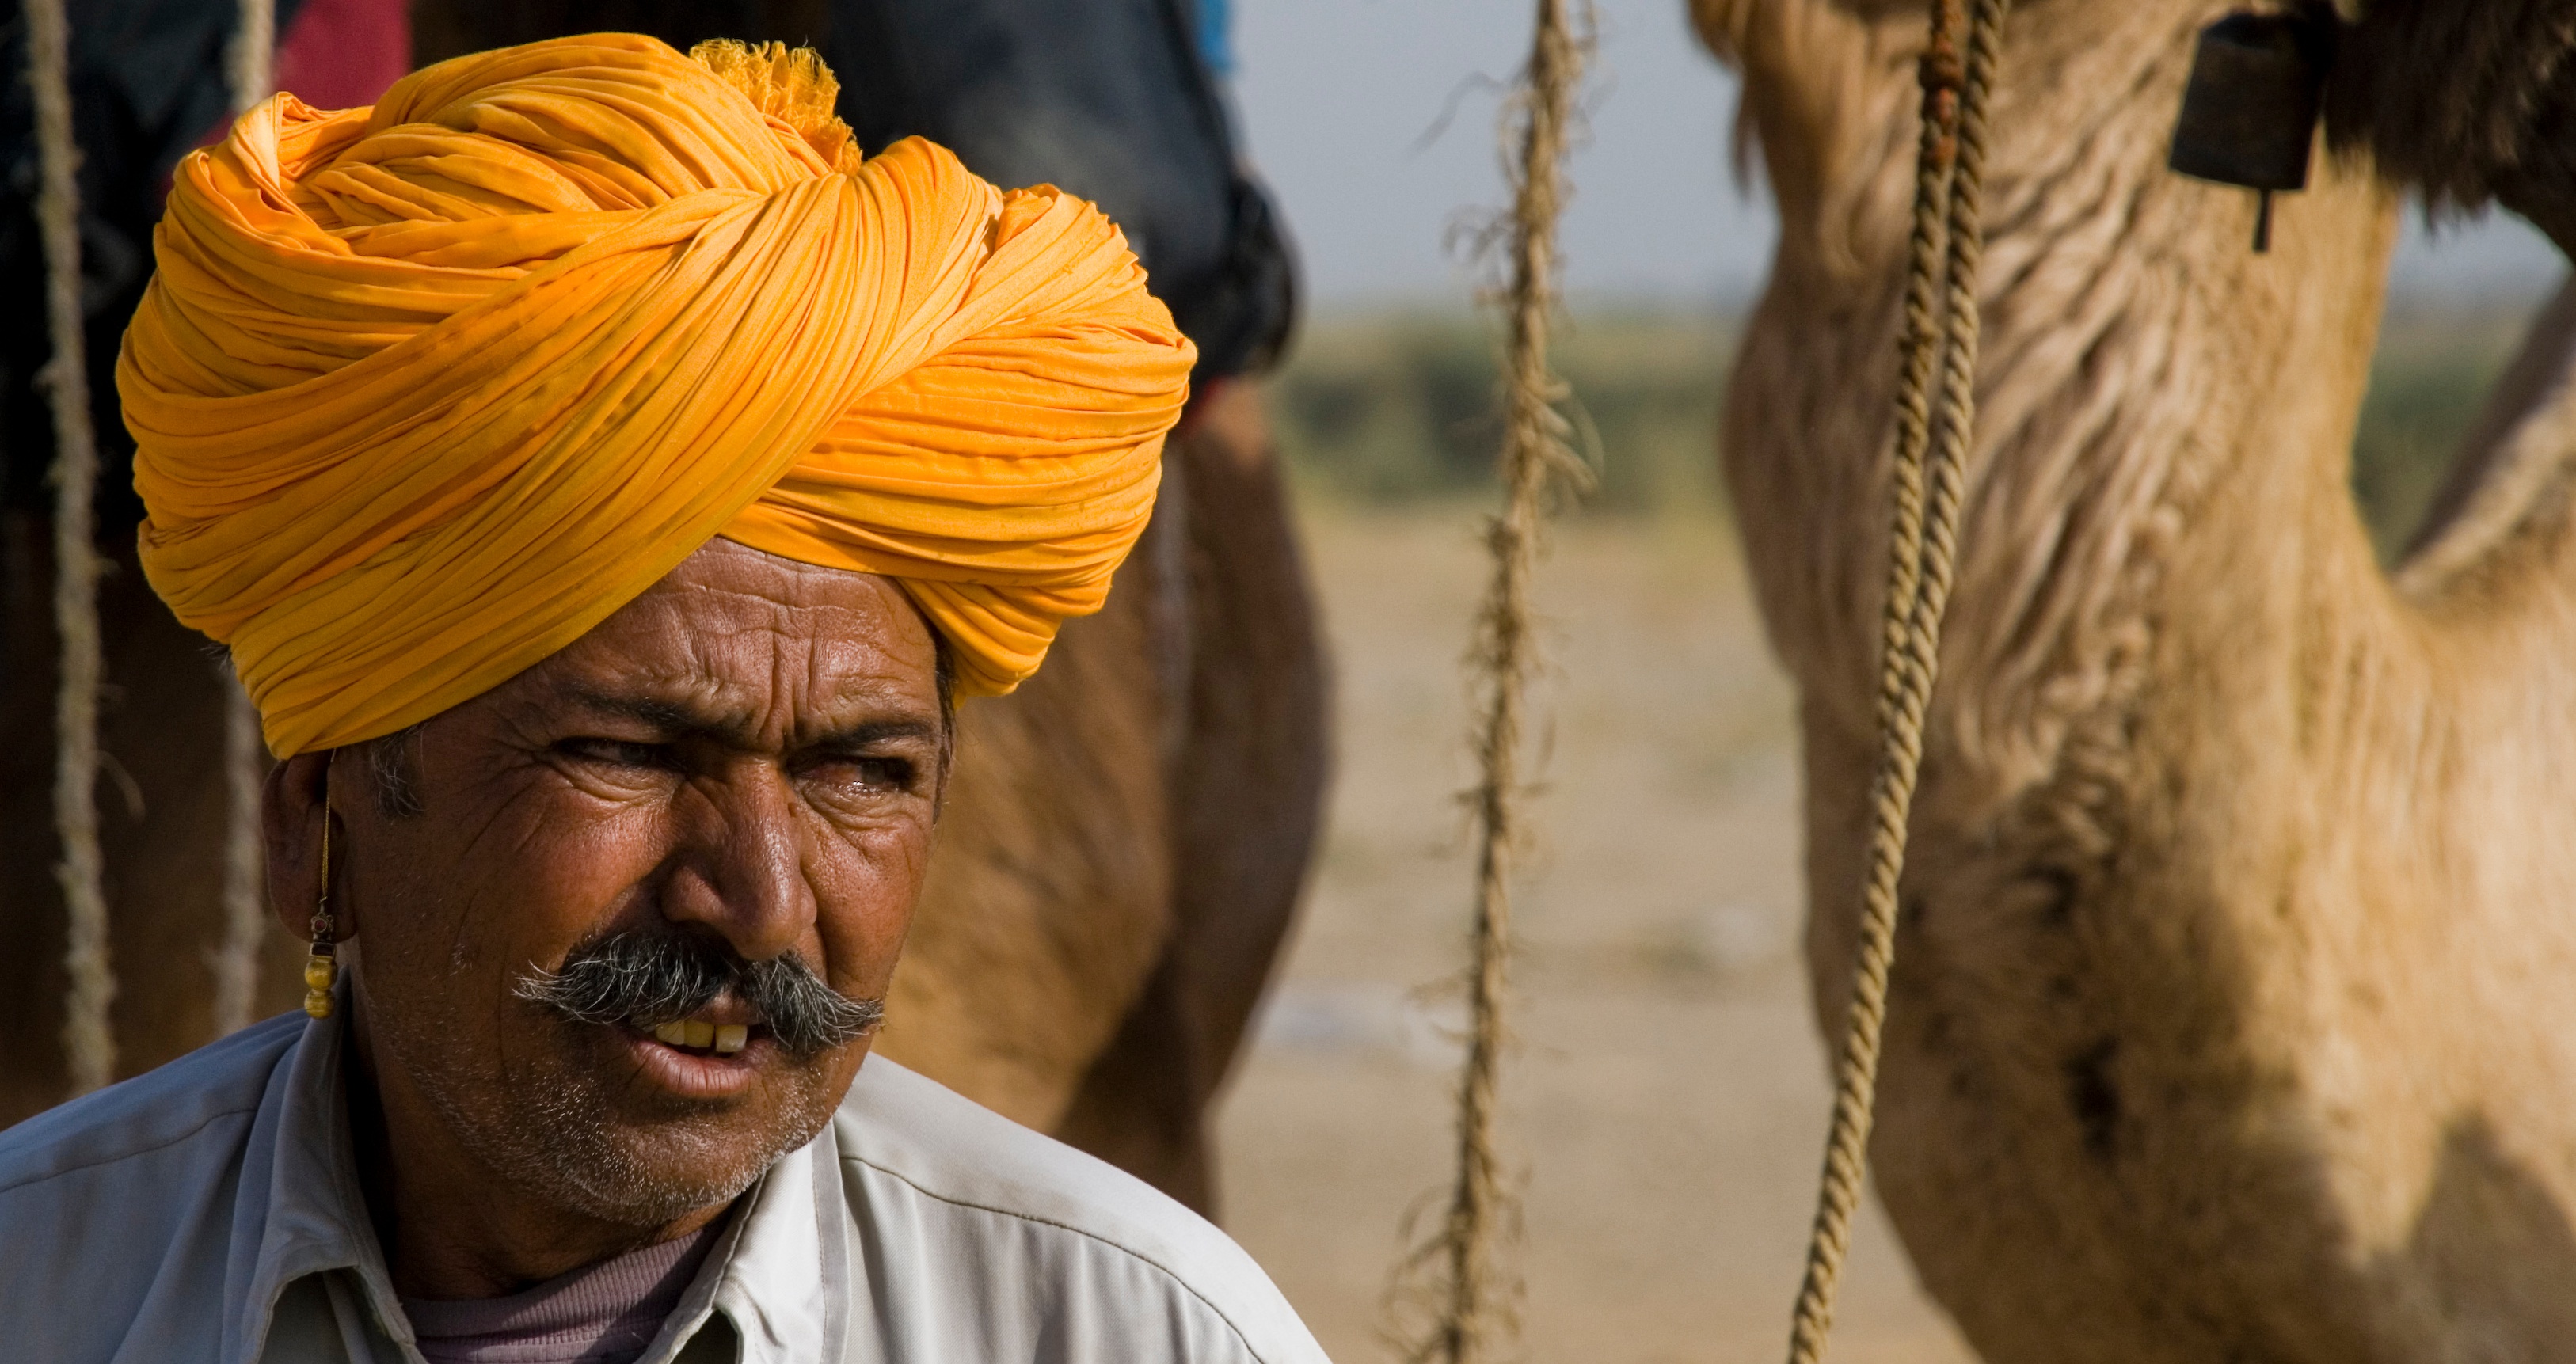
people, camel, temple, head, horse like mammal